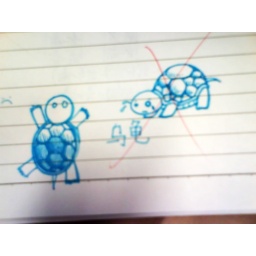
i drew turtles on my math paper and they got axed by my teacher ):